Red Hill Valley Parkway

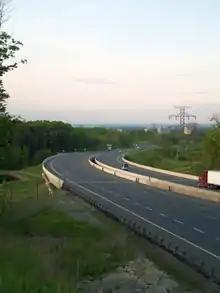
The parkway begins by descending the Niagara Escarpment, snaking north towards the Queen Elizabeth Way

The expressway begins at the QEW. Proceeding southbound, the Creek and a stormwater pond can be seen on the right. From the QEW interchange to Barton Street, the expressway crosses over the creek several times with industrial lands to the south and industrial lands on the north as far as the Canadian National Railway rail lines. This area's trees were removed from this area as part of the project; there are some remaining trees on both sides of the expressway at Barton Street.